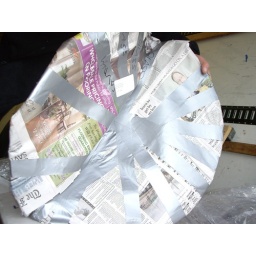
glass completely smashed - disposed of at UPS - round coffee table frame Missing - not in shipment!